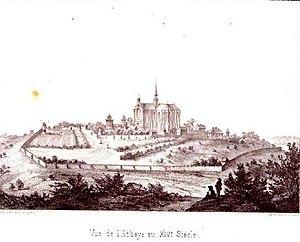
Mont-Saint-Eloi - Vue au XIV ème siécle
L’abbaye du mont Saint-Éloi, fondée par saint Vindicien, détruite à la suite de sa vente comme bien national en 1793, abritait une communauté de chanoines réguliers de la Règle de saint Augustin exerçant une importante activité littéraire. Les tours encore présentes sur le site étaient la façade de l'église de l'abbaye reconstruite au XVIIIᵉ siècle puis démolie au début du XIXᵉ siècle et lors de la Première Guerre mondiale.